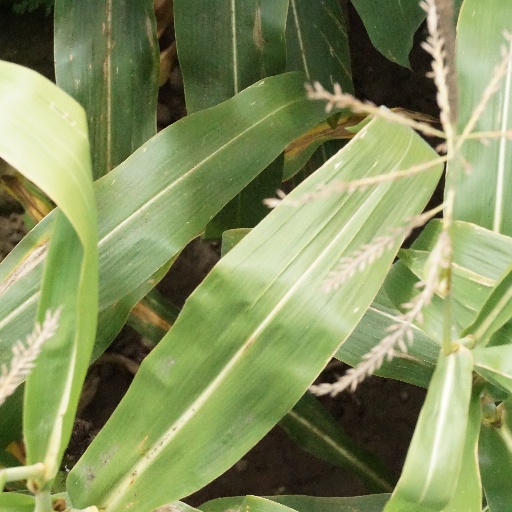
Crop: maize; corn